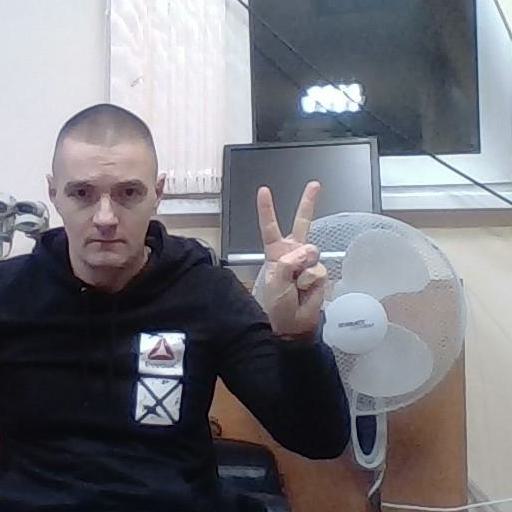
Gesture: peace